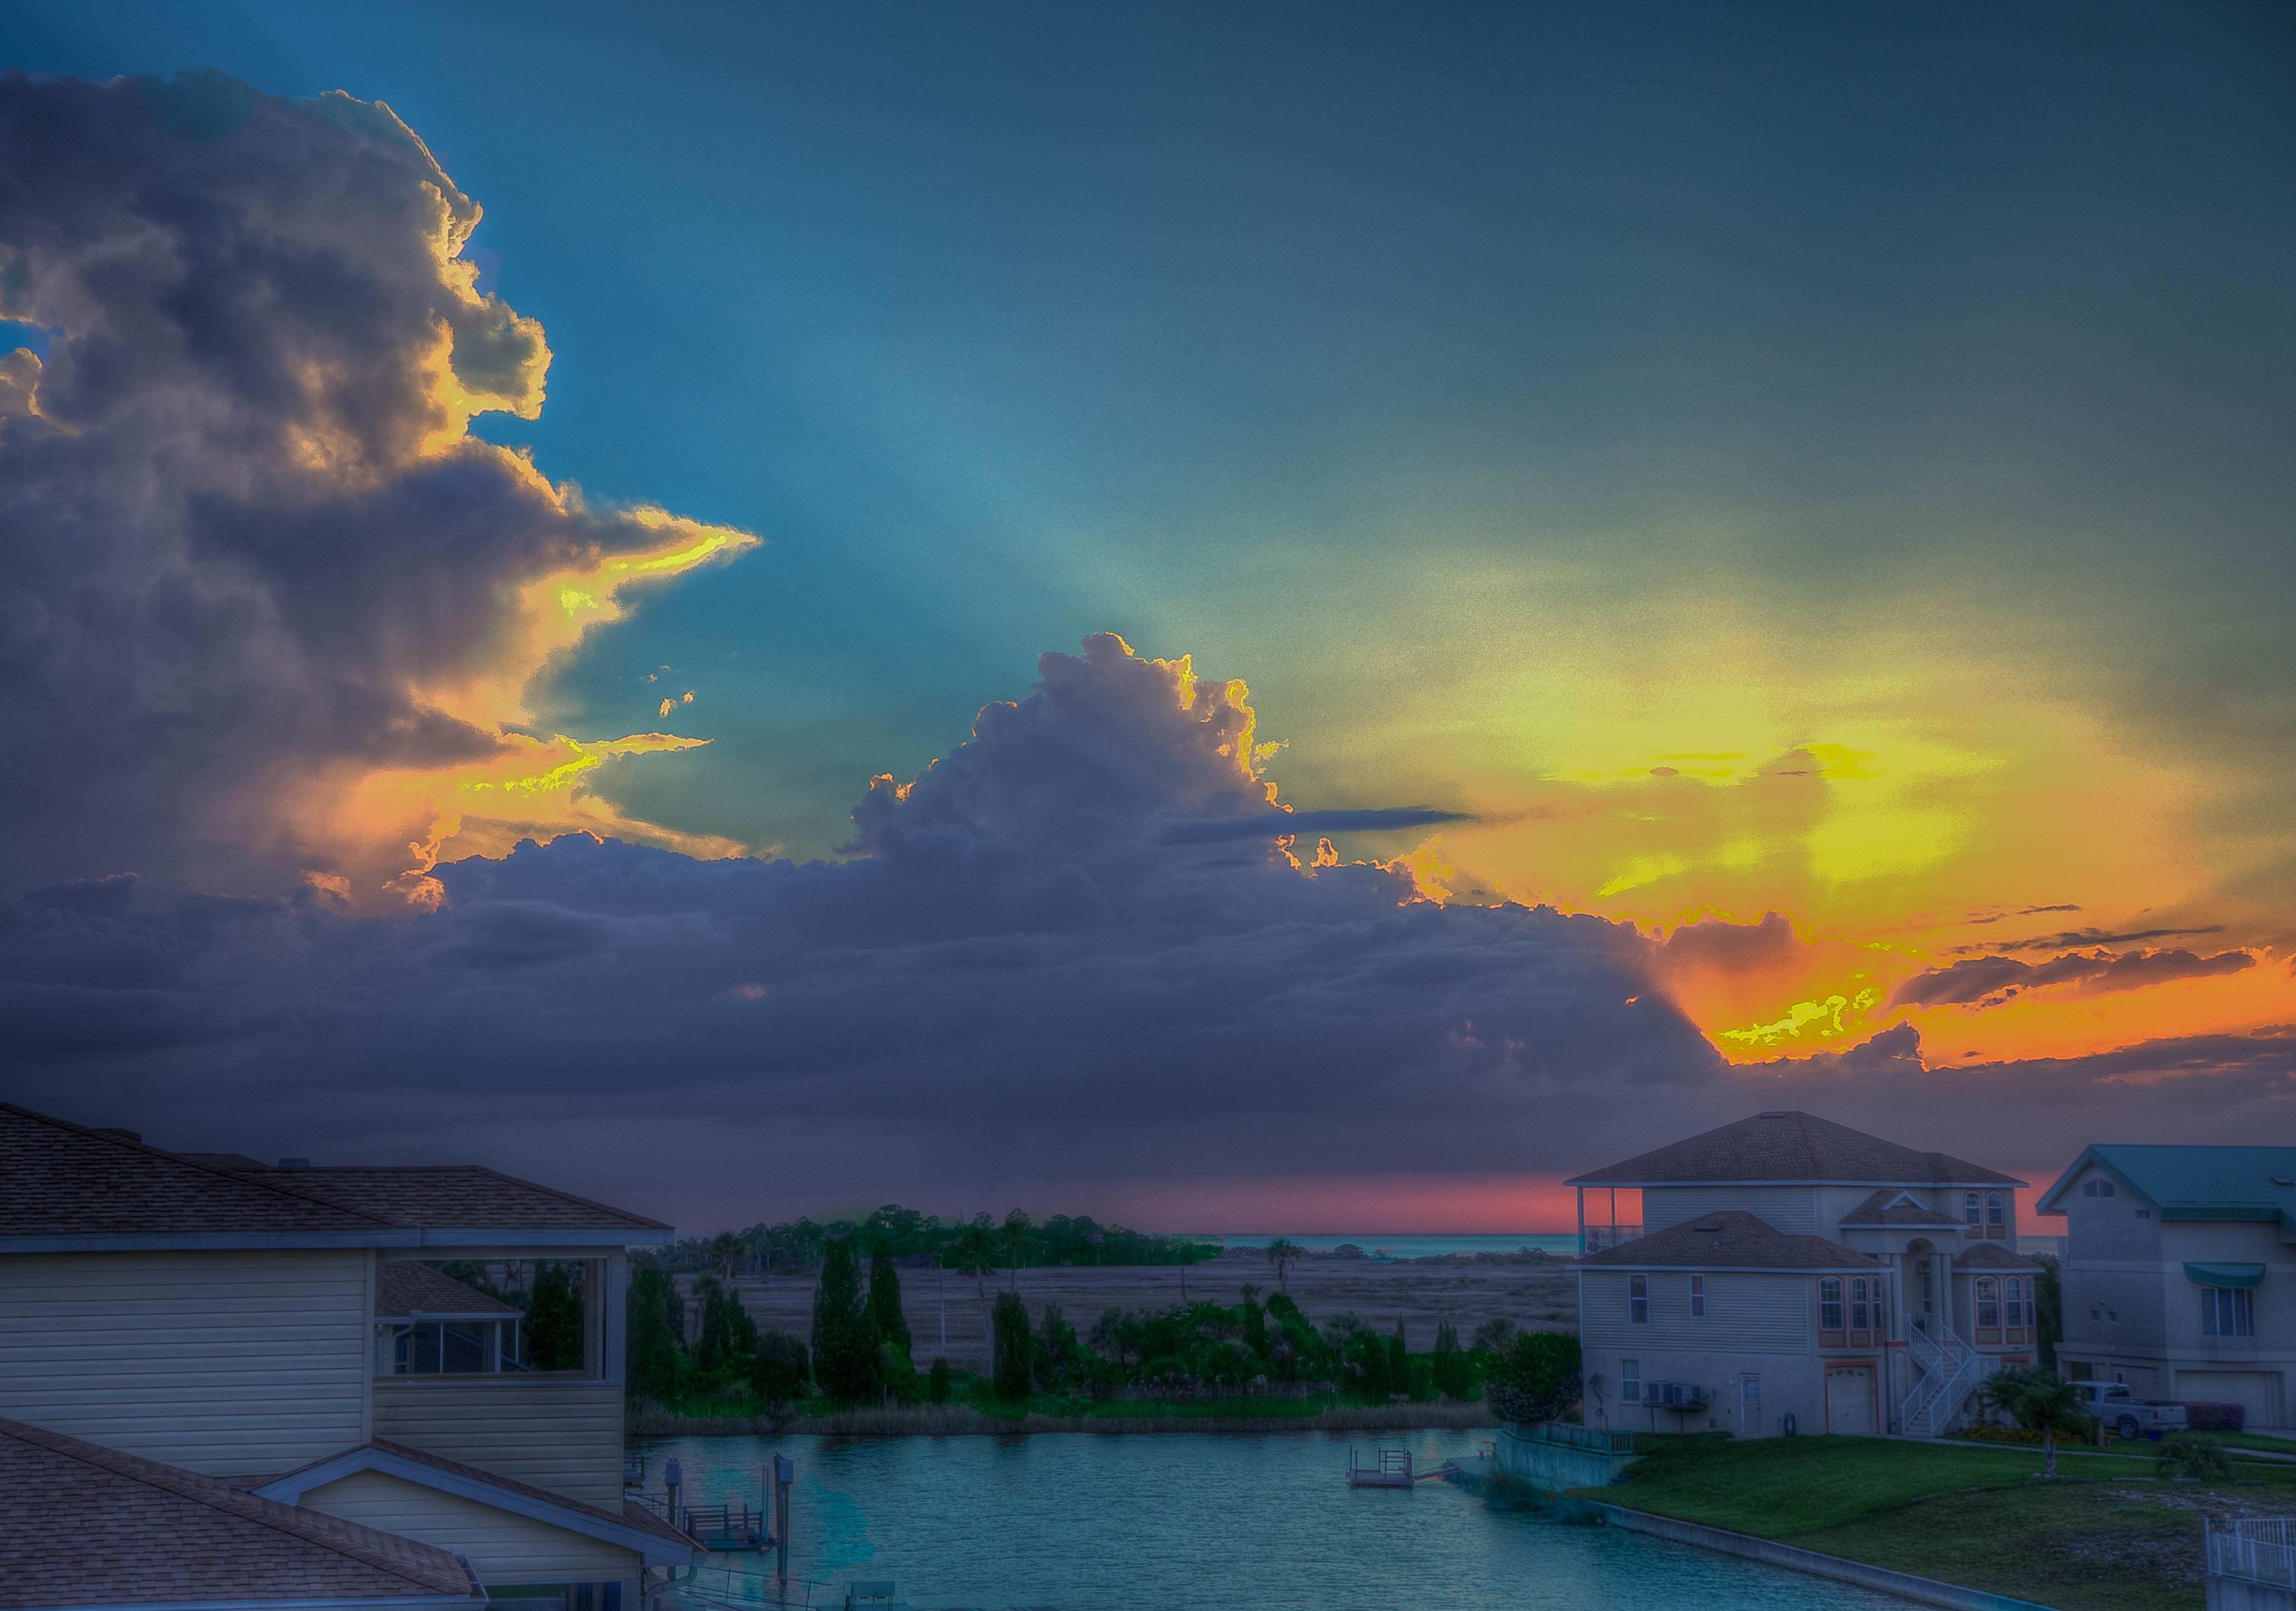
beach, sea, coast, nature, ocean, horizon, cloud, architecture, sky, sunrise, sunset, sunlight, morning, dawn, atmosphere, canal, cityscape, dusk, evening, reflection, scenic, bay, outside, clouds, buildings, reflections, beautiful, florida, afterglow, meteorological phenomenon